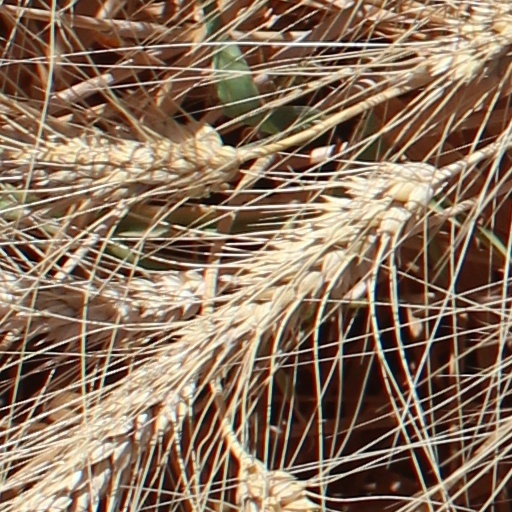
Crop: wheat